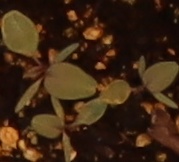
Label: Redroot Pigweed